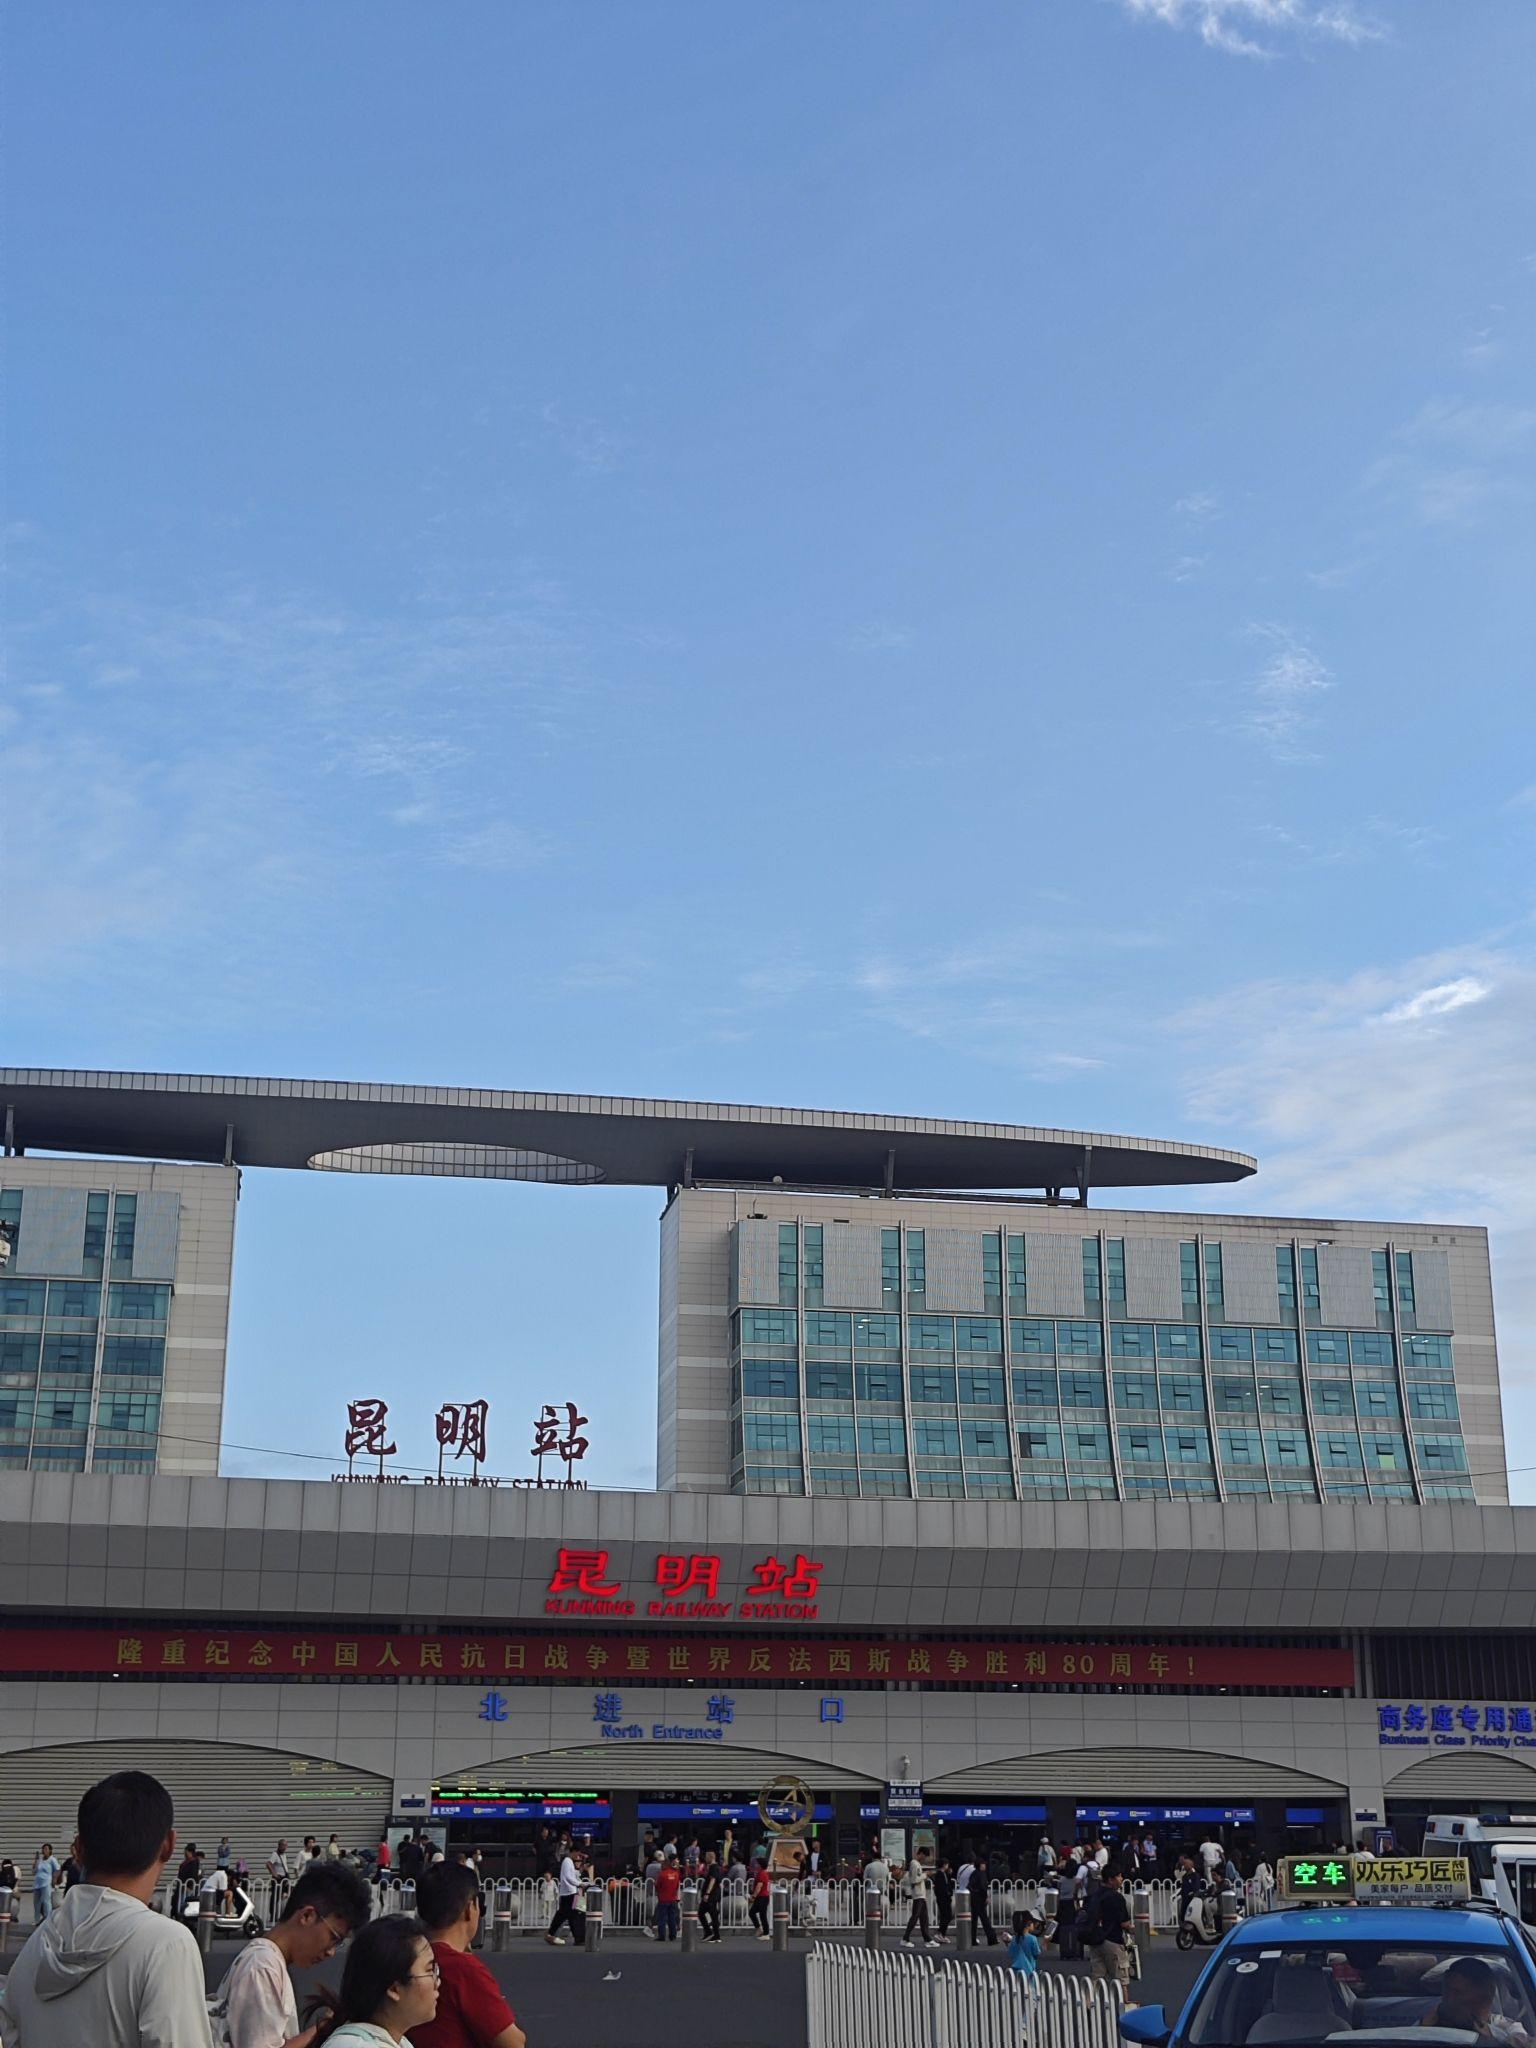
地标名称：昆明站
所在城市：昆明市·官渡区